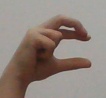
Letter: thal